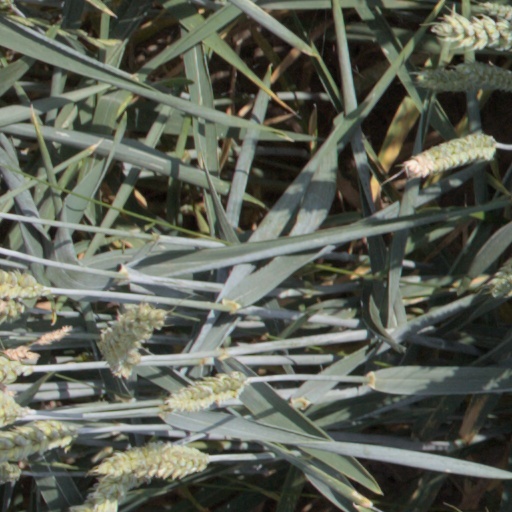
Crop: wheat